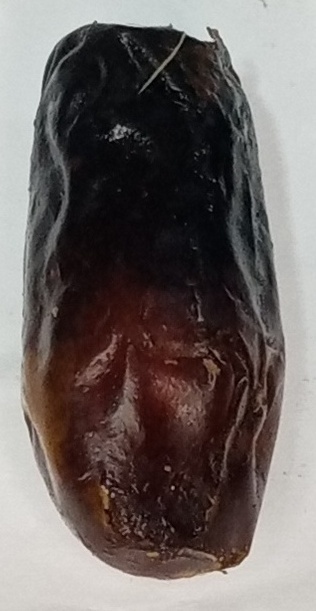
Variety: gajar
Size: medium
Grade: grade-1